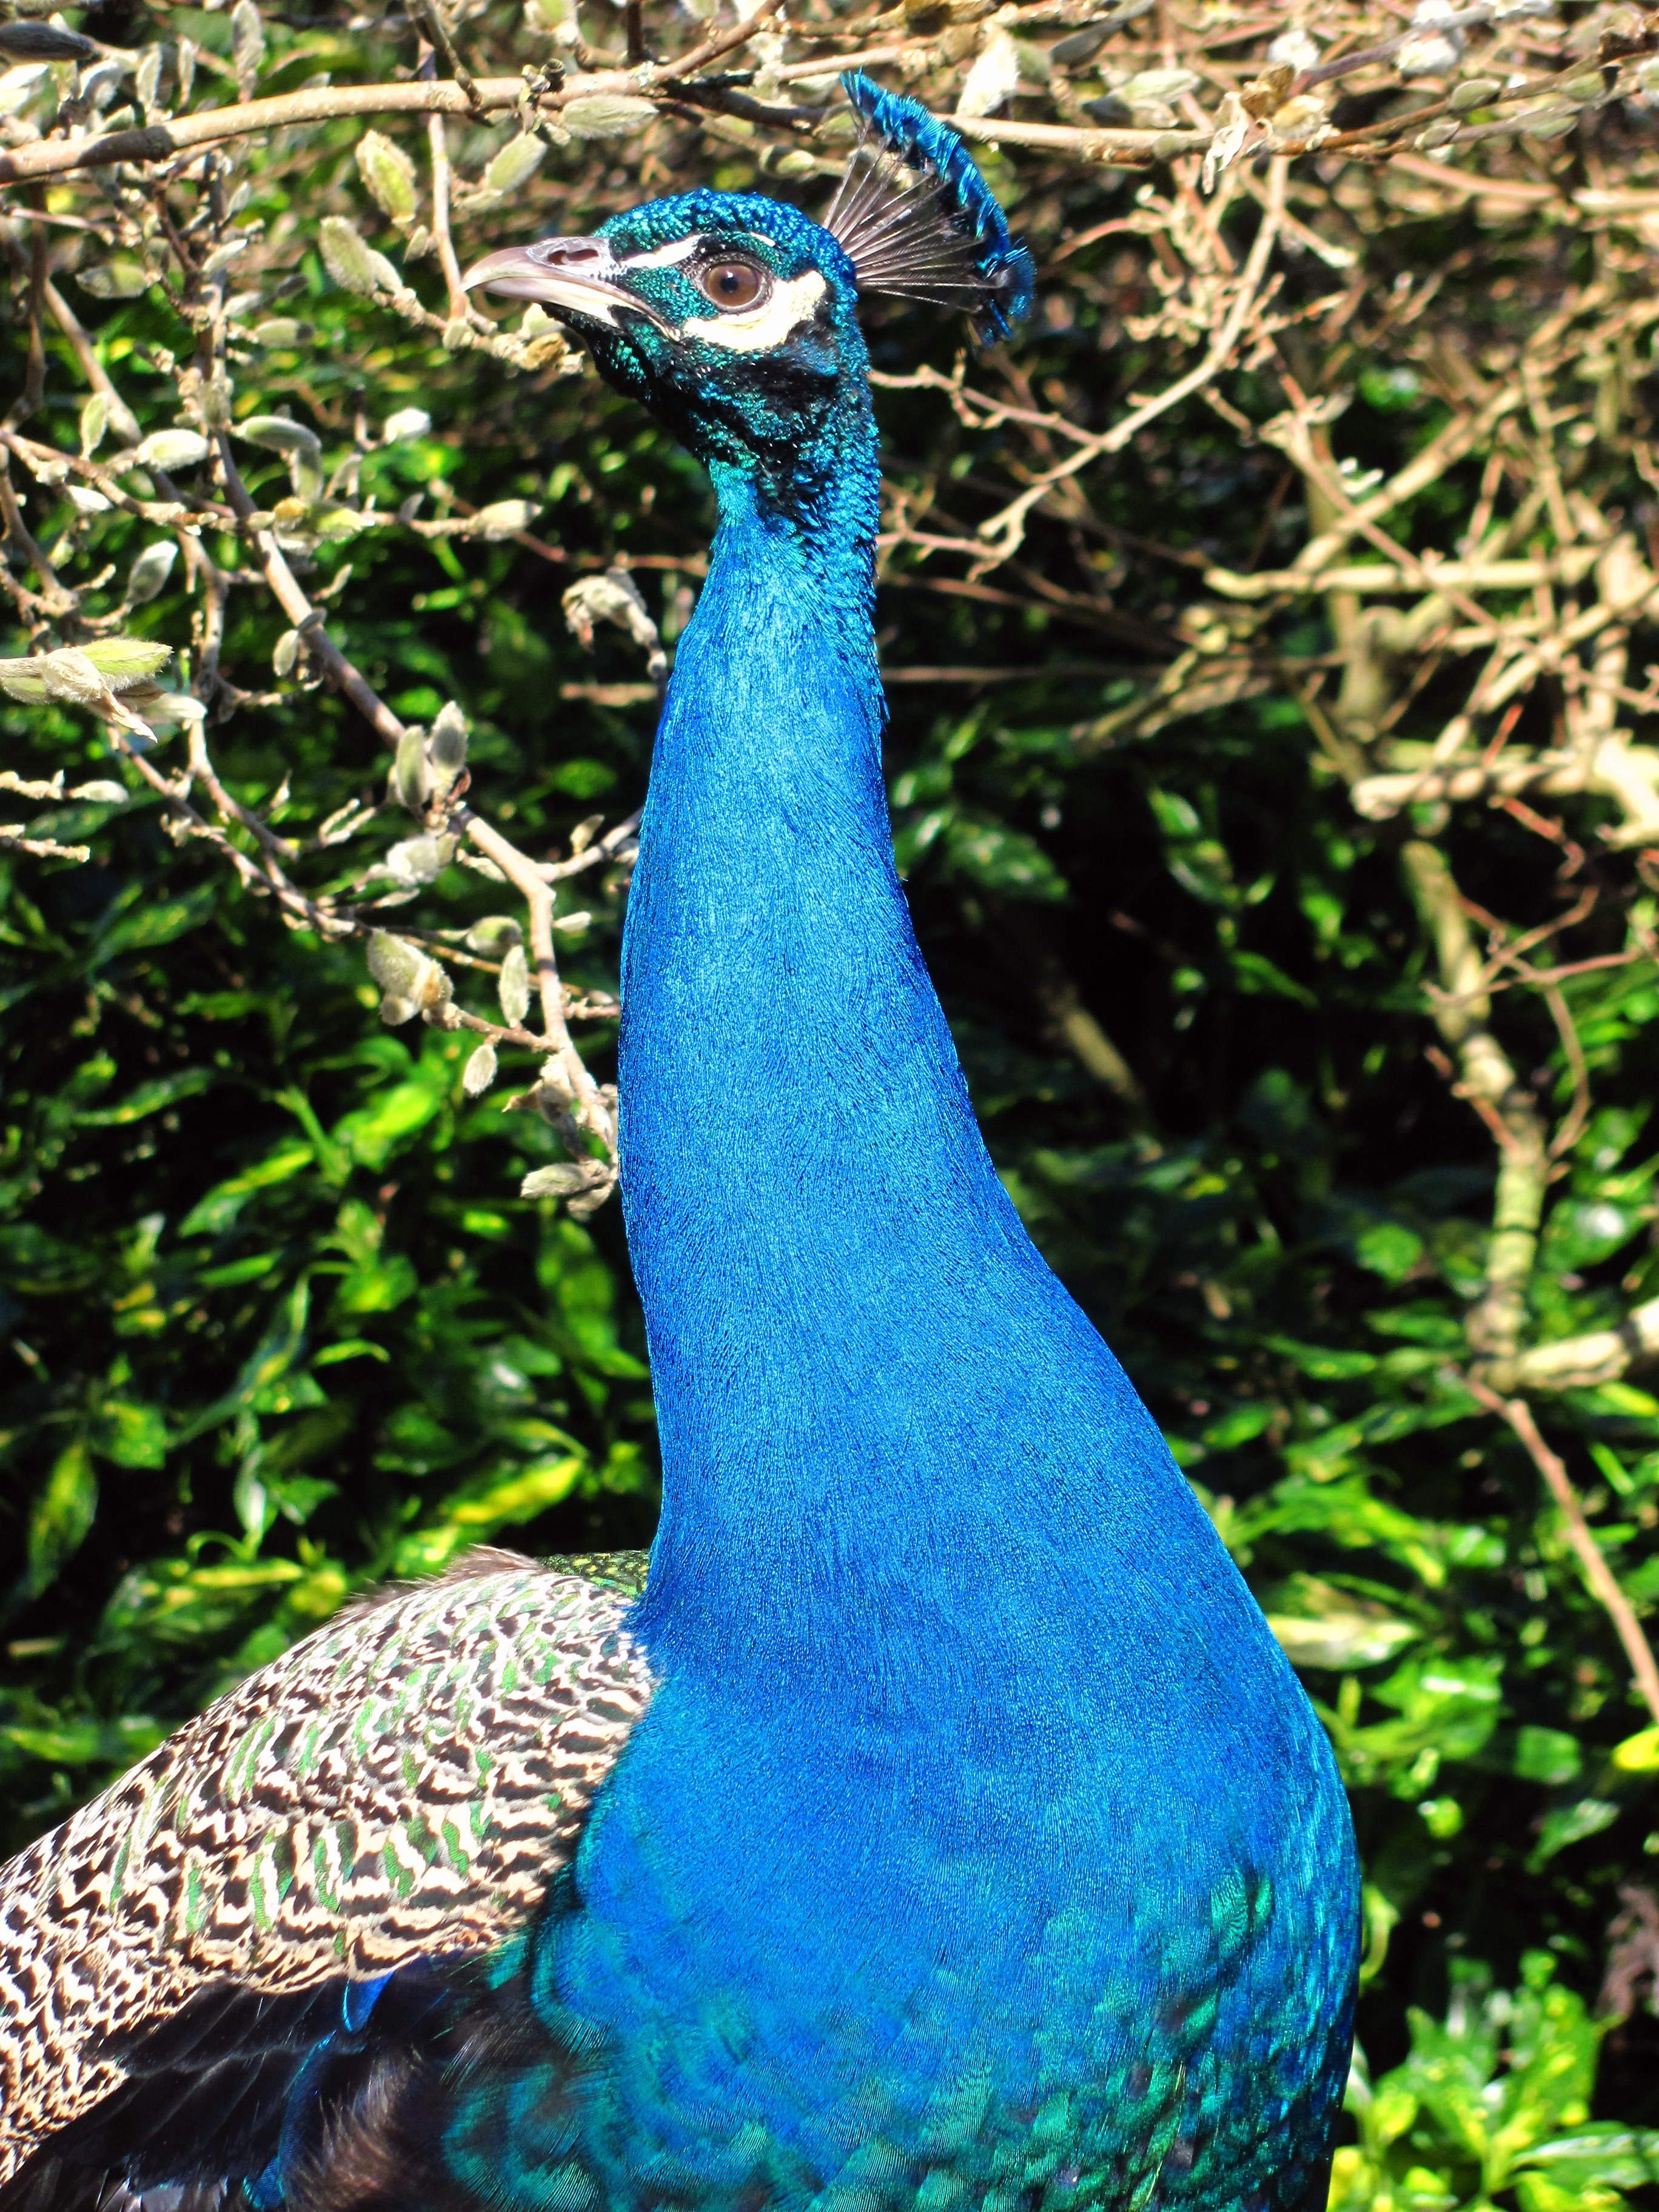
nature, bird, wildlife, fowl, fauna, peacock, galliformes, vertebrate, victoria, peafowl, phasianidae, vancouver island, beacon hill park